Holderness Inn

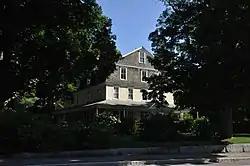

The Holderness Inn is a former 19th century hotel on United States Route 3 in Holderness, New Hampshire. Built in 1895–96, it is the only such building standing in the Squam Lake area, from a period when there were a significant number of resort hotels around the lake. The building was listed on the National Register of Historic Places in 1984. It is now owned by the Squam Lakes Natural Science Center, and is open seasonally as an art gallery and craft showroom.